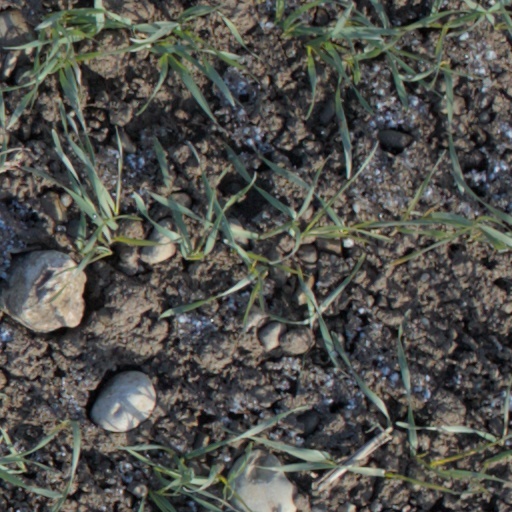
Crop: wheat